The Motorcycle Diaries (book)

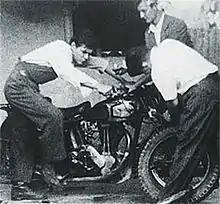
Guevara (left) kick starts "La Poderosa" whilst holding the handlebars

In January 1952, Guevara's older friend, Alberto Granado, a biochemist, and Guevara, decided to take a year off from their medical studies to embark on a trip they had spoken of making for years: traversing South America on a motorcycle, which has metaphorically been compared to carbureted version of Don Quixote's Rocinante. Guevara and the 29-year-old Granado soon set off from Buenos Aires, Argentina, astride a 1939 Norton 500 cc motorcycle they named "La Poderosa II" ("The Mighty II") with the idea of eventually spending a few weeks volunteering at the San Pablo Leper colony in Peru on the banks of the Amazon River. In total, the journey took Guevara through Argentina, Chile, Peru, Ecuador, Colombia, Venezuela, Panama, and to Miami, before returning home to Buenos Aires.